Russian-occupied territories of Ukraine

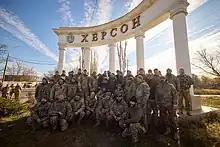
Ukrainian President Volodymyr Zelenskyy with soldiers who distinguished themselves during the liberation of Kherson, 14 November 2022

On February 24, 2022, Russian troops from Crimea invaded Henichesk and Skadovsk Raions. During the first days of the offensive, the Russians surrounded most of the cities and towns in the oblast, blocking the entrances to them with roadblocks, but not entering the cities themselves. Significant battles were fought for the Antonivskyi Bridge, which crosses the Dnipro River between Russian positions on the South bank and the Ukrainian city of Kherson on the North bank. The Russian military's overwhelming firepower forced the Ukrainian forces to retreat, and the city fell to Russian control on March 2. On June 29, the Russian occupation authorities in Kherson Oblast announced preparations for holding a referendum of annexation. On July 9, the Ukrainian government announced preparations for an imminent counteroffensive in the South, and urged the residents of occupied parts of Kherson and Zaporizhzhia Oblasts to shelter or evacuate to minimize civilian casualties in the operation. Following the destruction of the Antonivskyi Bridge and the advance of Ukrainian troops from the west, the lack of sustainable supply lines amid heavy Ukrainian shelling compelled the Russian forces to retreat. They eventually retreated from all areas on the north bank of the Dnipro River, including the city of Kherson, which the Ukrainian forces recaptured soon after, known as the liberation of Kherson.